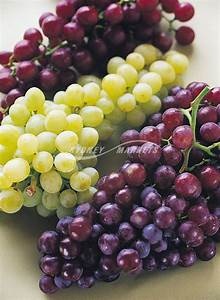
Label: grape